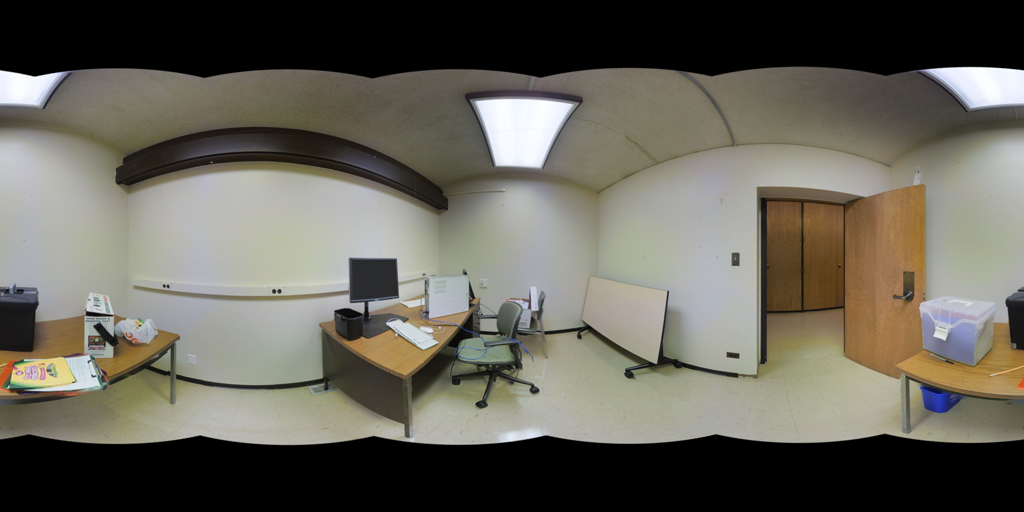
Referred object: the black computer on the desk

Referred object: the black computer monitor

Referred object: Turn around; the rolling chair is next to the desk that has the monitor.